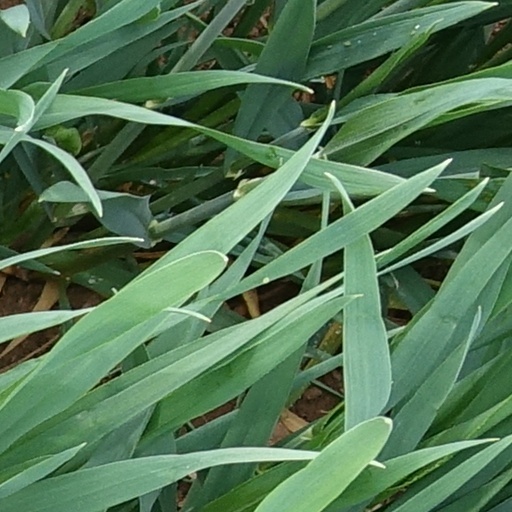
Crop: wheat